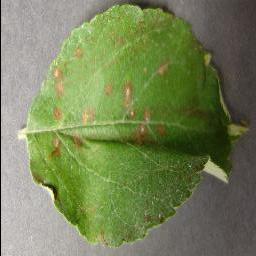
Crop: apple
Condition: cedar_rust